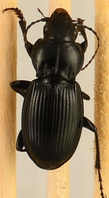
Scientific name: Cyclotrachelus torvus
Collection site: Northern Great Plains Research Laboratory NEON (NOGP), plot NOGP_008